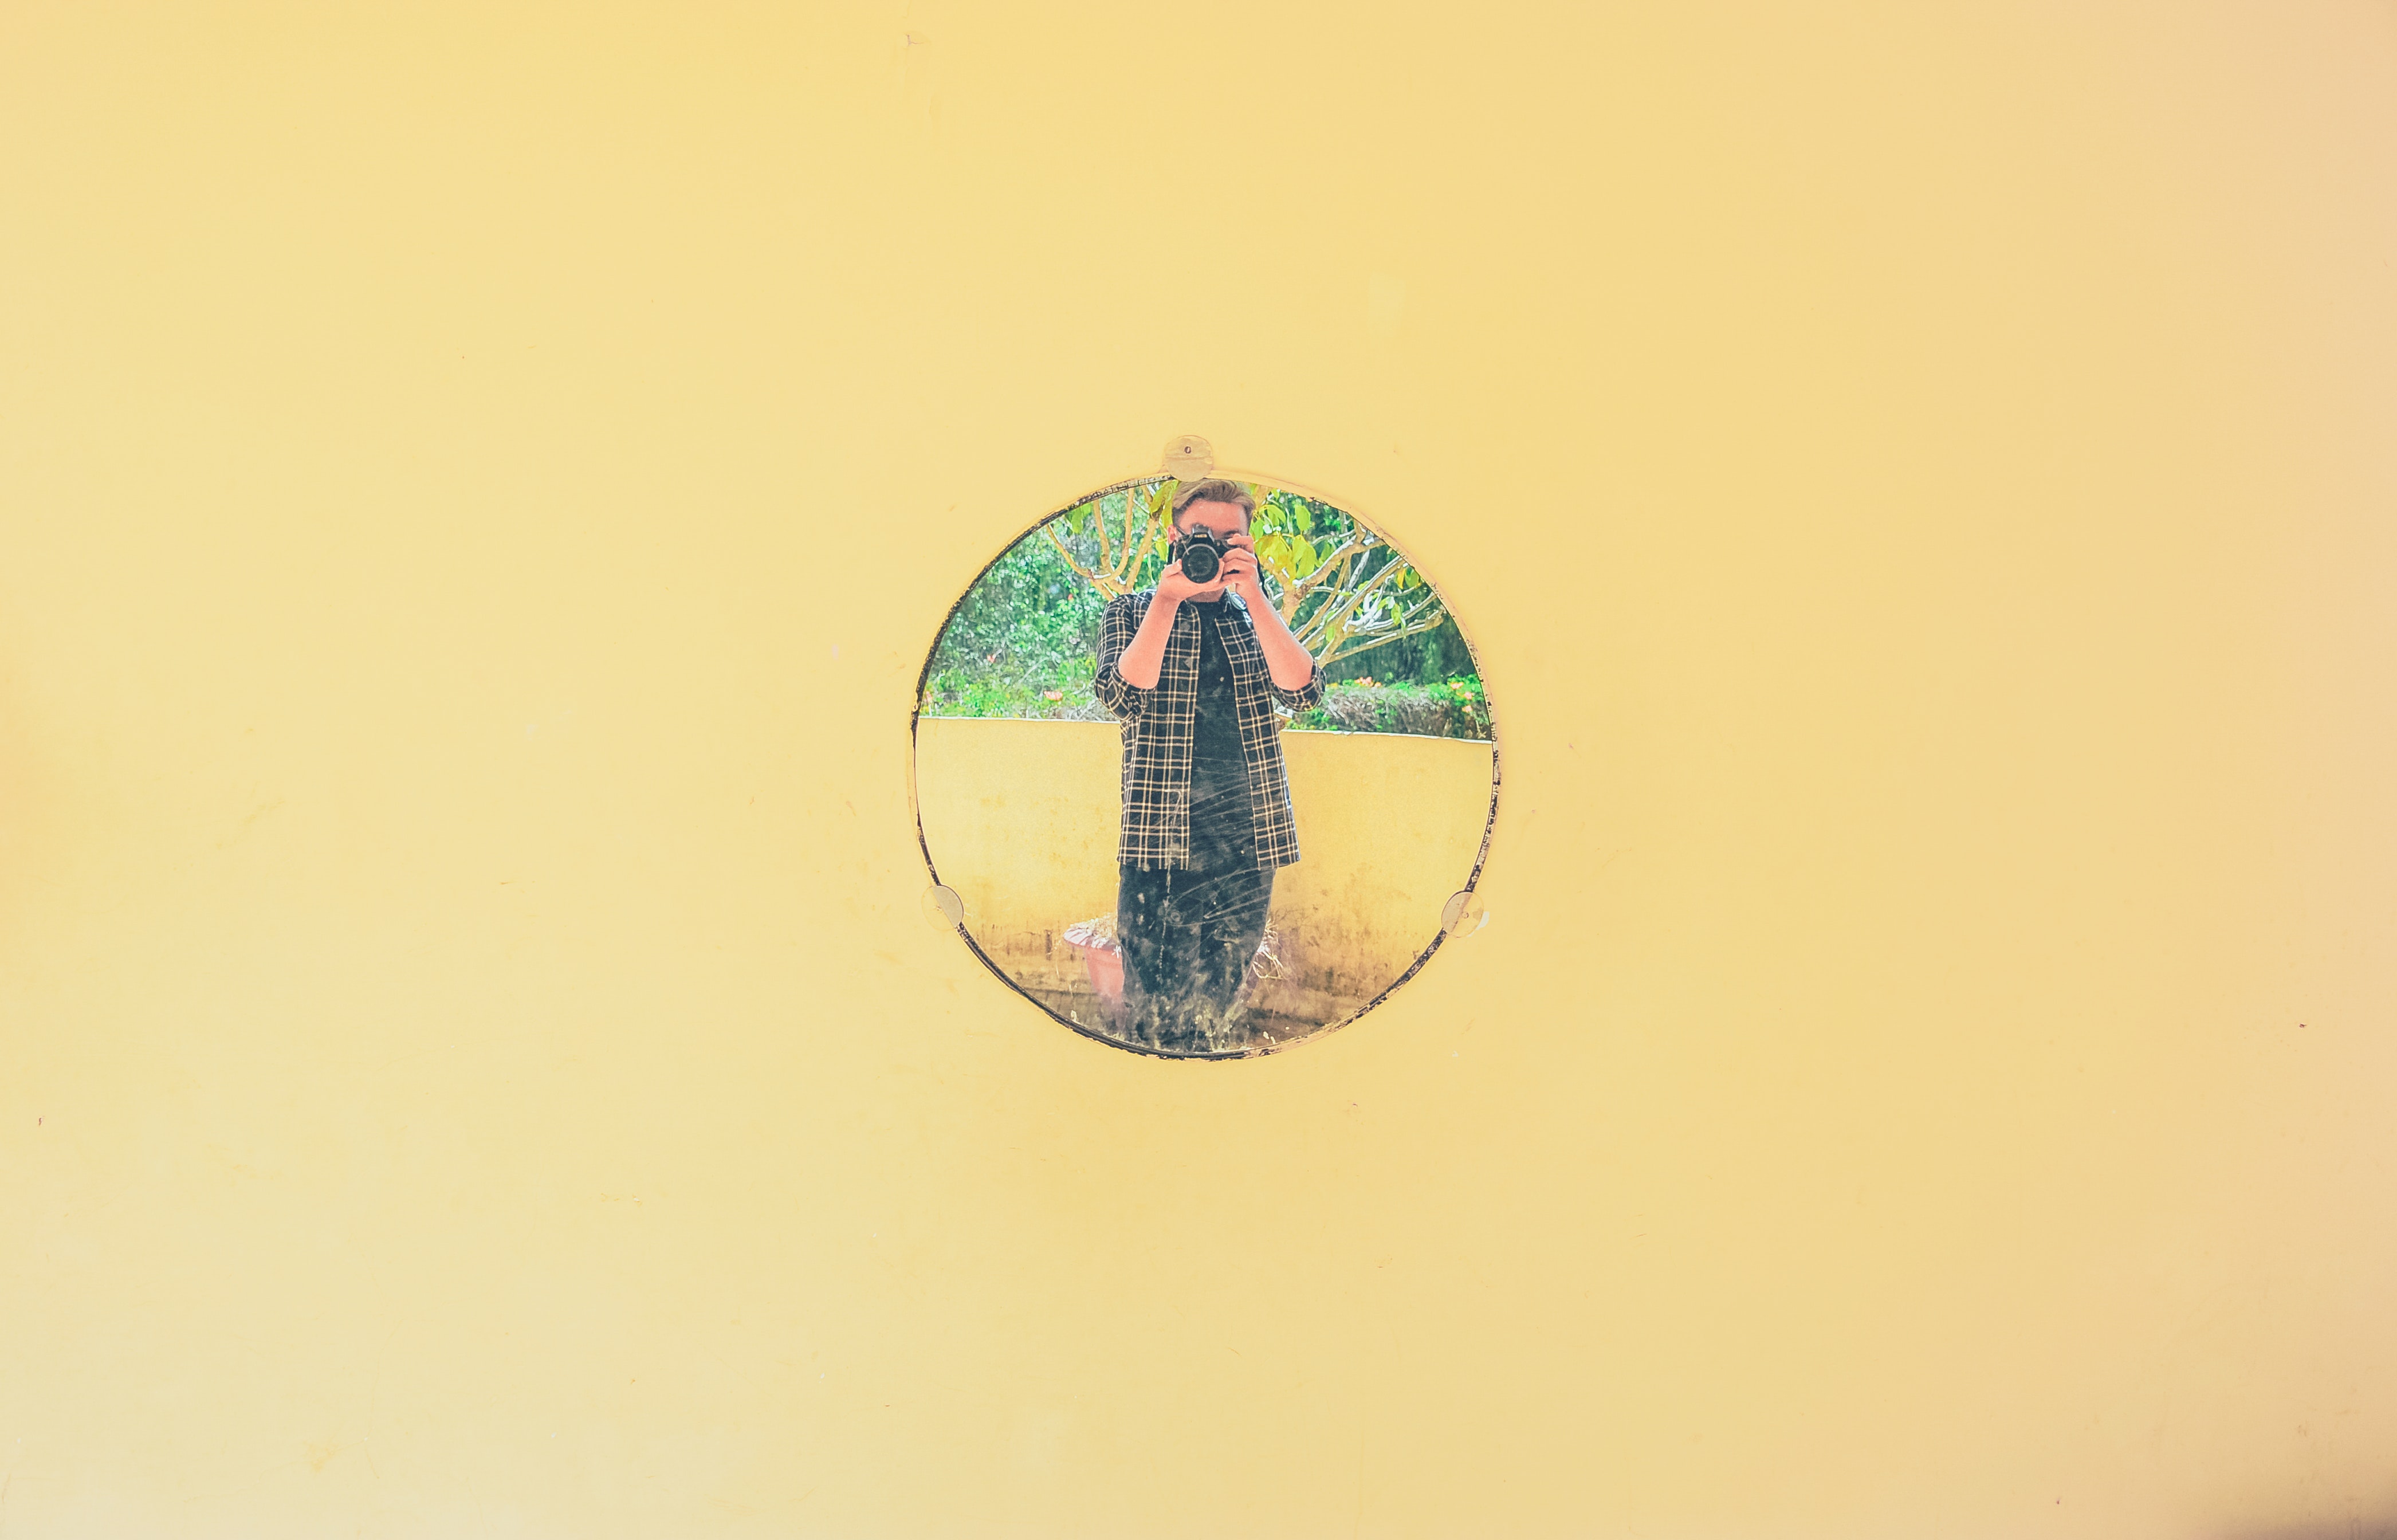
green, circle, water, illustration, graphics, logo, macro photography, oval, art